George Pierce Andrews

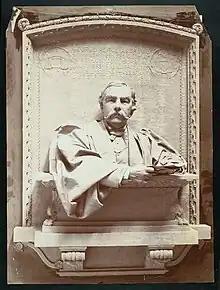
Bronze Bust of George Pierce Andrews by George Brewster.

He then got a clerkship in the office of the U.S. attorney for the Southern District of New York, serving under James I. Roosevelt. He was admitted to the New York State Bar in May of 1860. In around 1861 Andrews was made an assistant United States attorney serving under Theodore Sedgwick, James I. Roosevelt, Edward Delafield Smith, and Daniel S. Dickinson.